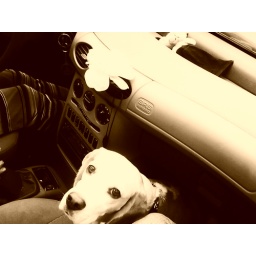
english lesson number one: the dog is in the car